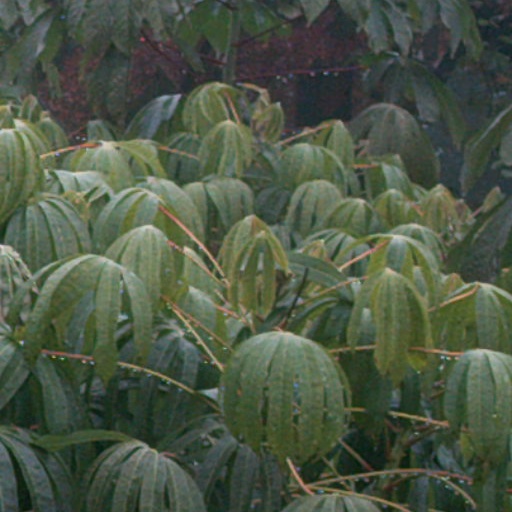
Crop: cassava